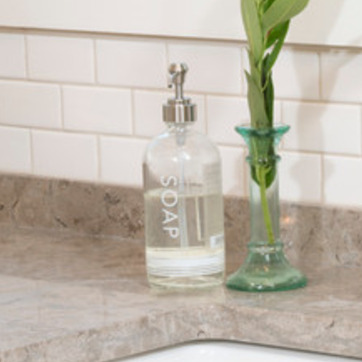
Material: glass